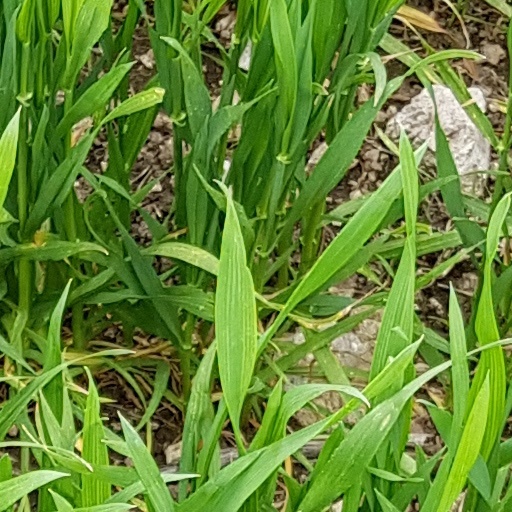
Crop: wheat